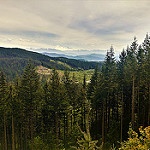
Label: mountain